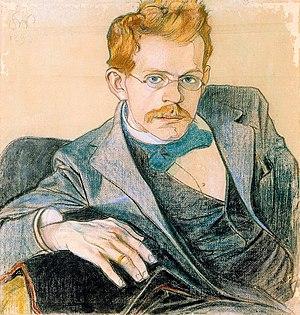
Józef Wilhelm Mehoffer est un peintre polonais.